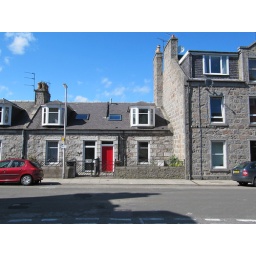
Two bedroom, terraced house in Rosemount with a red door.